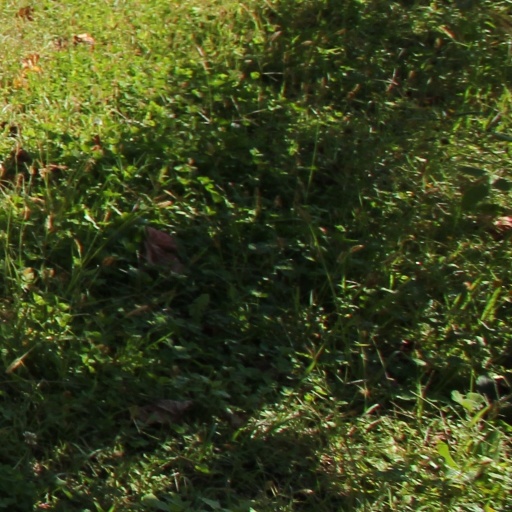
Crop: grape